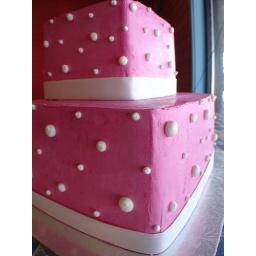
Pink and white buttercream over pink champagne cake with vanilla pastry cream filling.